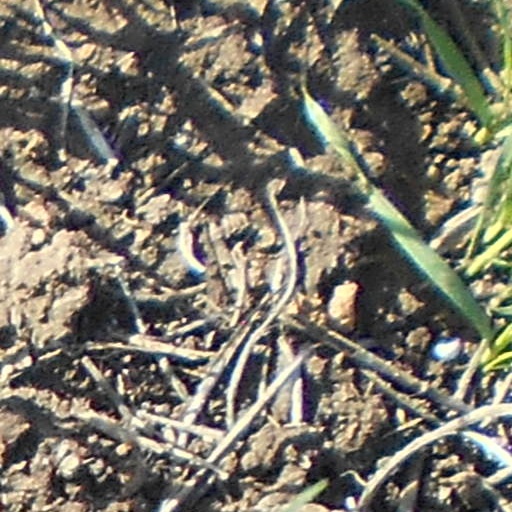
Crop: wheat